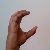
The image shows a hand gesture representing the letter 'C' in Indian Sign Language.